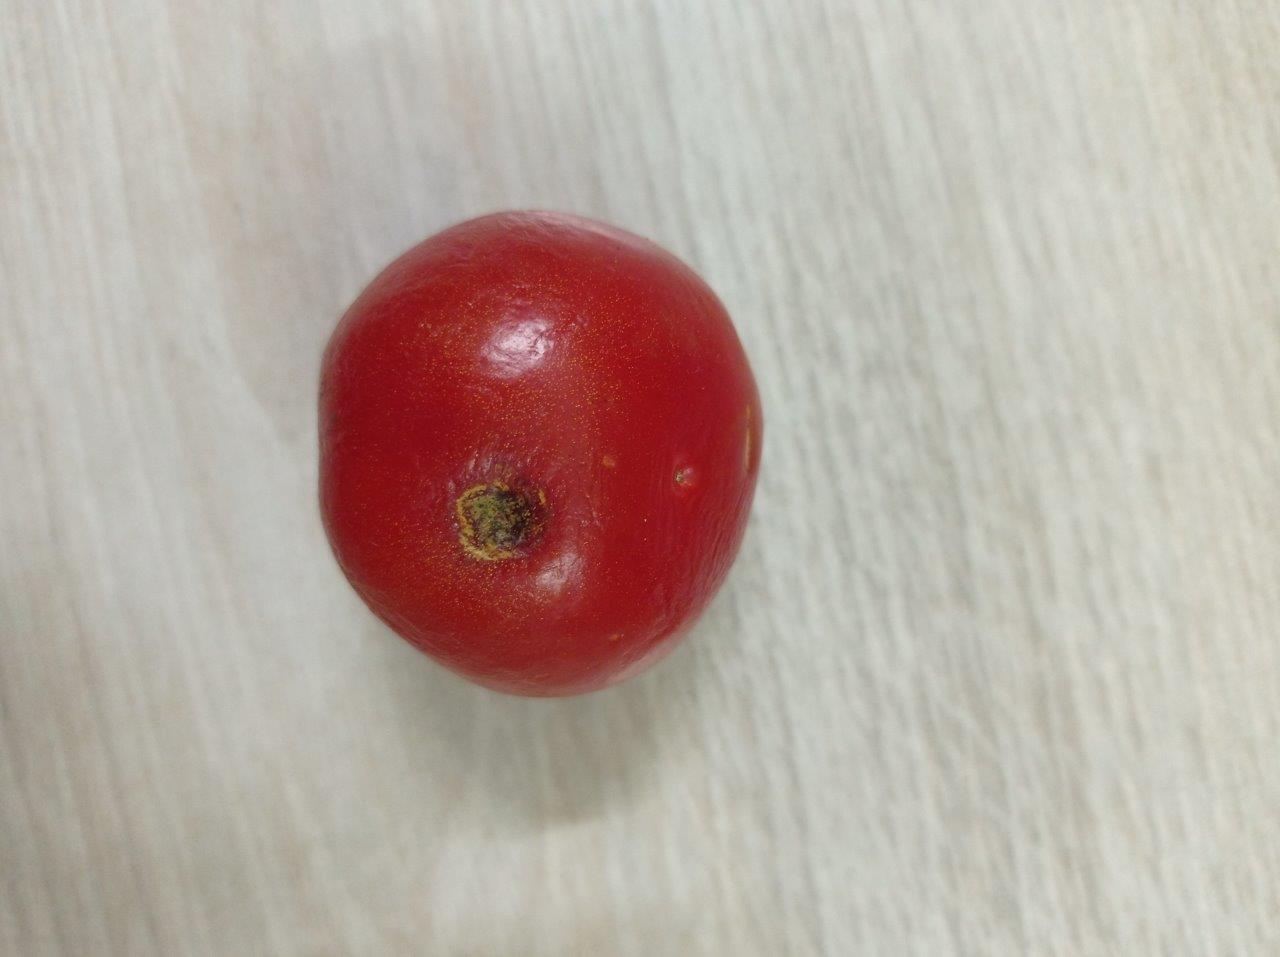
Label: Rotten